Antitheatricality

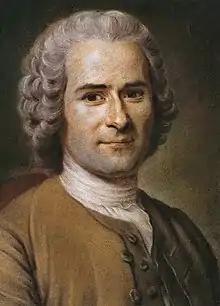

William Prynne's encyclopedic "Histriomastix: The Player's Scourge, or Actor's Tragedy," represents the culmination of the Puritan attack on English Renaissance theatre and on celebrations such as Christmas, the latter alleged to have been derived from pagan Roman festivals. Although a particularly acute and comprehensive attack which emphasised spiritual and moral objections, it represented a common anti-theatrical view held by many during this time.